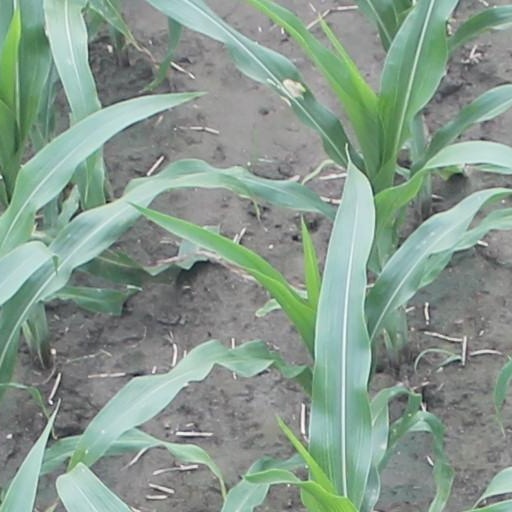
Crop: maize; corn